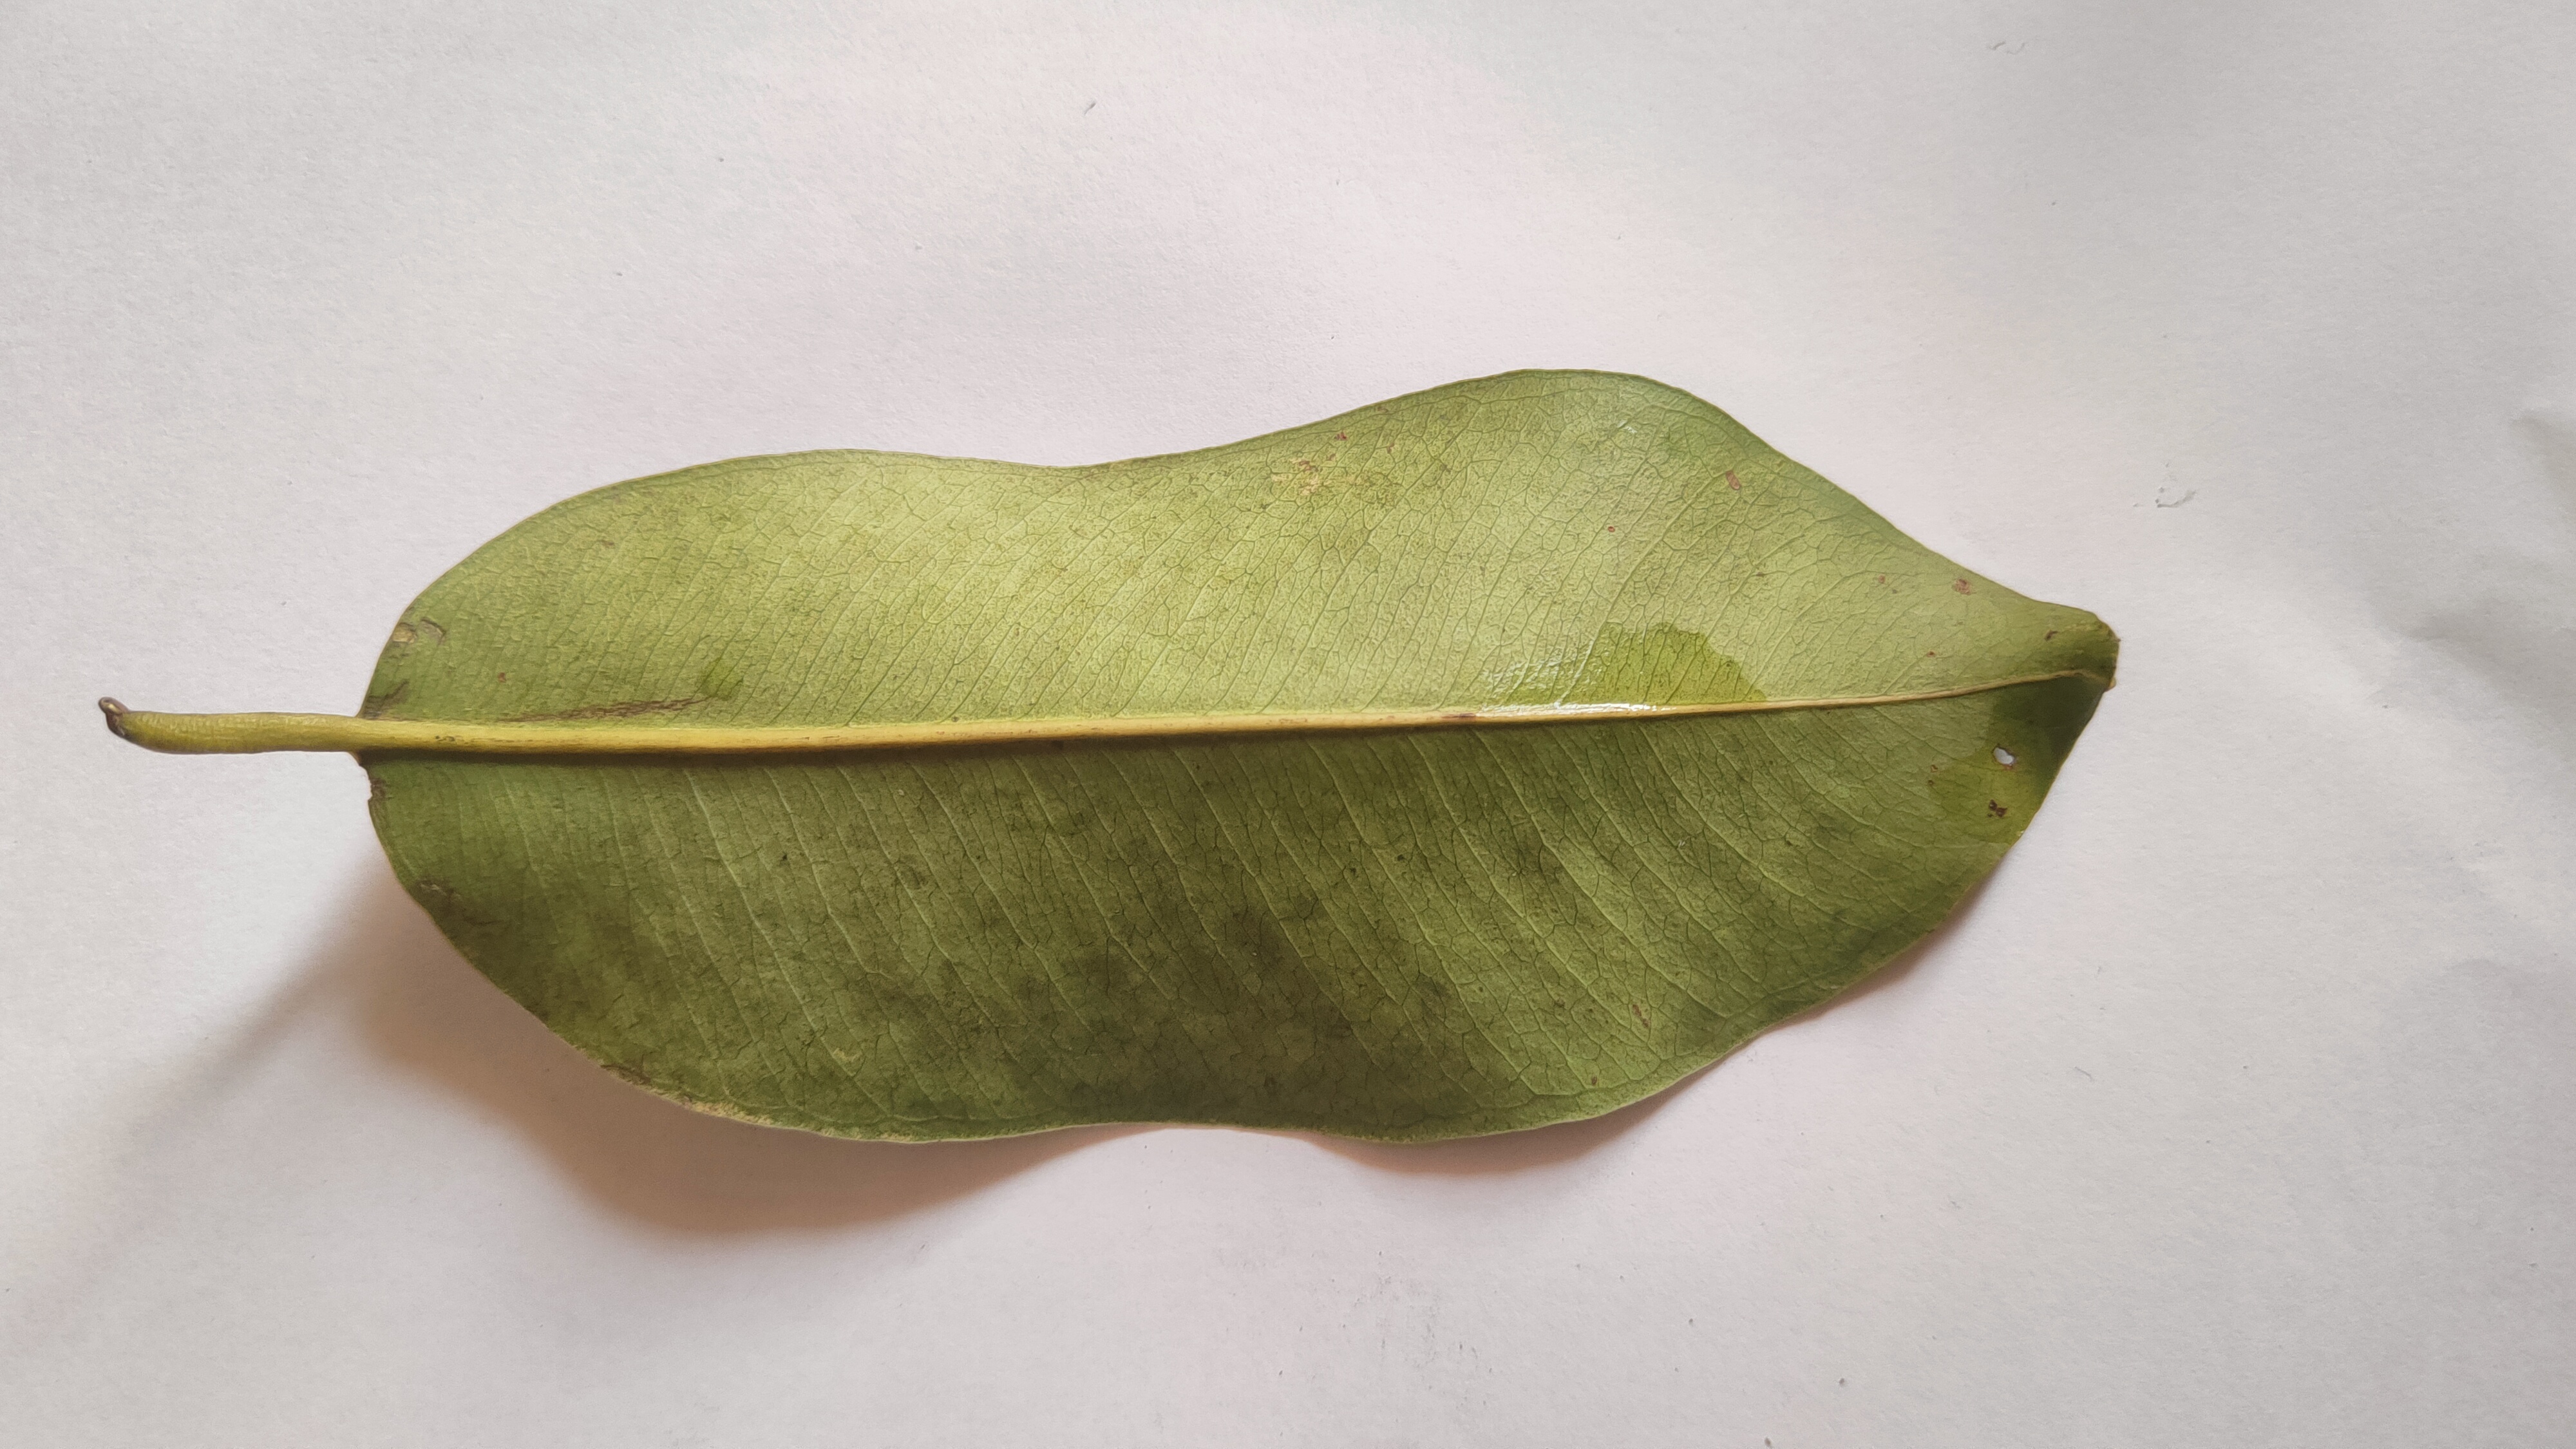
Leaf variety: Black plum